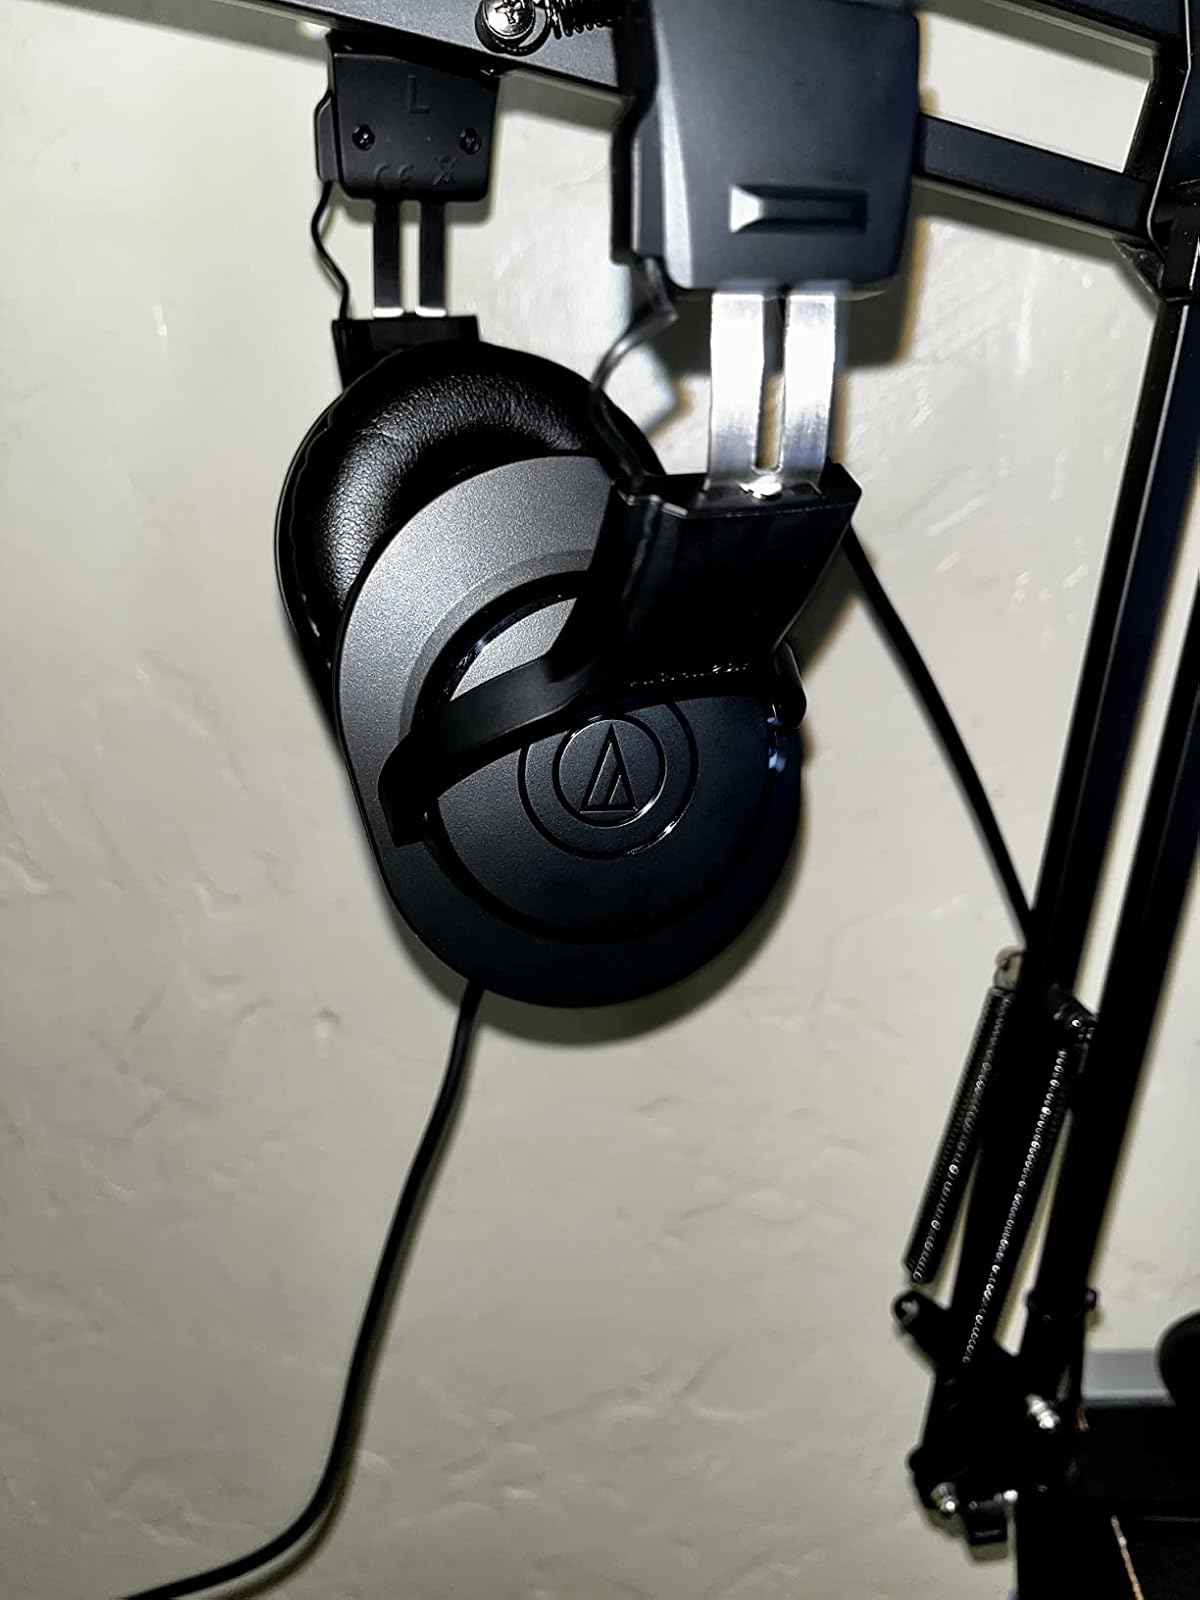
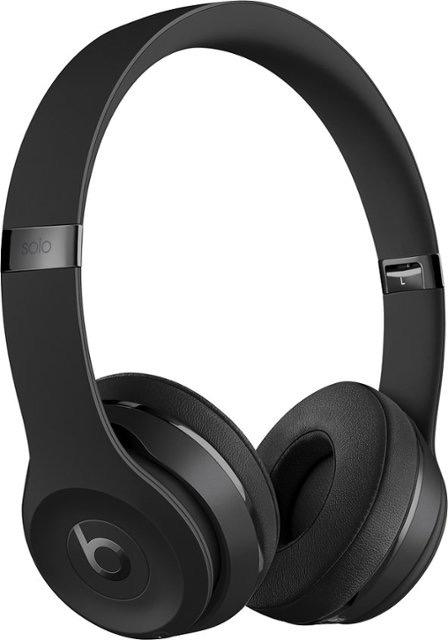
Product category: headphones
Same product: no